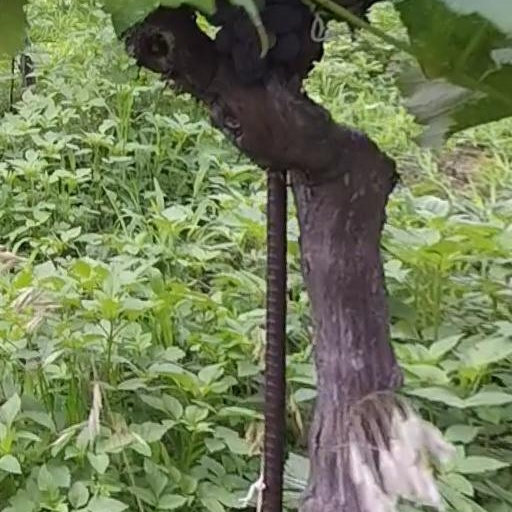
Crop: grape